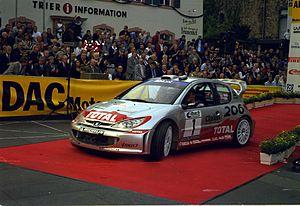
Richard Burns est un pilote de rallye anglais, né le 17 janvier 1971 à Reading et décédé le 25 novembre 2005 à Londres.